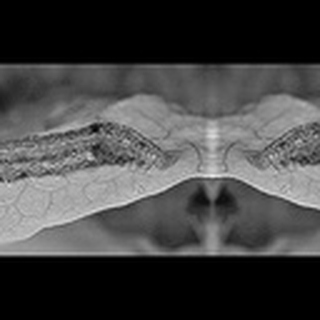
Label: cotton_army_worm